Laurence Pomeroy

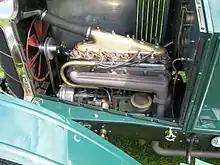
The engine in a 1912 Prince Henry Vauxhall

The chief engineer of Vauxhall, F.W. Hodges, was given an extended winter holiday in 1907–08, and during this time Pomeroy was asked by a joint managing director of Vauxhall, Percy Kidner, to redesign one of their current engines. The objective was to increase its power output for the cars to compete in the RAC 2000 mile trial of 1908.